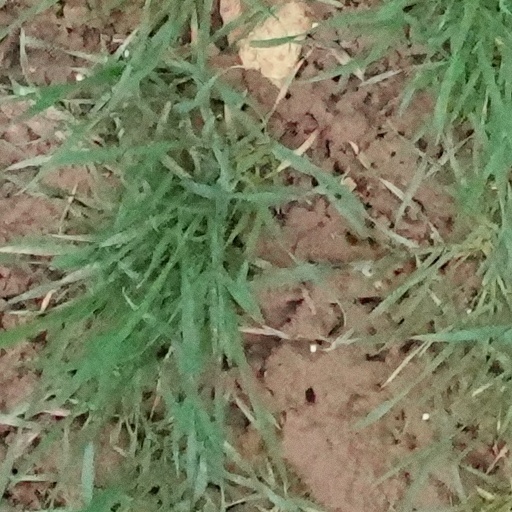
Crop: wheat